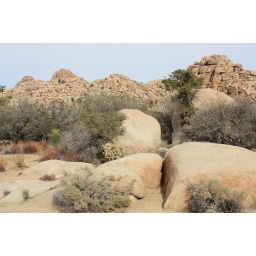
boulders.. Joshua tree is noted for lots of rock formations in strange shapes due to erosion over millions of years